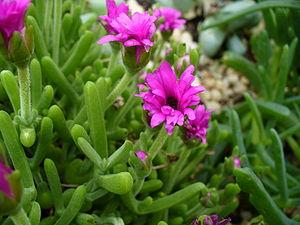
Meyerophytum Schwantes est un genre de plante de la famille des Aizoaceae.